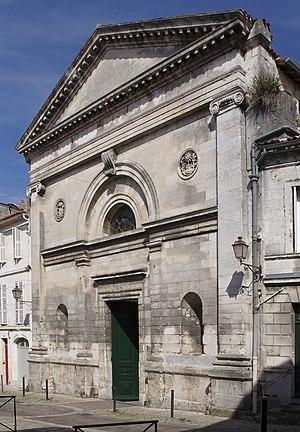
Façade de l'église Saint-André (XIe, XVe et XVIIe siècles), Angoulême, Charente, France.
Cet article fournit une liste des églises conçues ou rénovées par l'architecte français Paul Abadie.
L’église Saint-André est une église paroissiale située dans le centre historique d’Angoulême, dans le département français de la Charente et le diocèse d’Angoulême.